Bialy
Also known as:
ca - Catalan: Bialy
de - German: Bialy
es - Spanish: Bialy
fa - Persian: بیالی
he - Hebrew: ביאלי
ja - Japanese: ビアリ
jv - Javanese: Biały
pl - Polish: Bialy
pt - Portuguese: Bialy
tr - Turkish: Bialy
vi - Vietnamese: Bialy
Category: bread (bread roll)
Cuisine: Polish
Associated cuisines: Polish
Area: Poland
Countries: Poland
Region: Eastern Europe

A chewy yeast roll bearing similarity to the bagel, it has a diameter of up to 15 centimetres (6 in). It is simply baked with a depression in the middle. It is also usually covered with onion flakes. Before baking, the depression is sometimes filled with diced onion and other ingredients, such as garlic, poppy seeds, or bread crumbs.

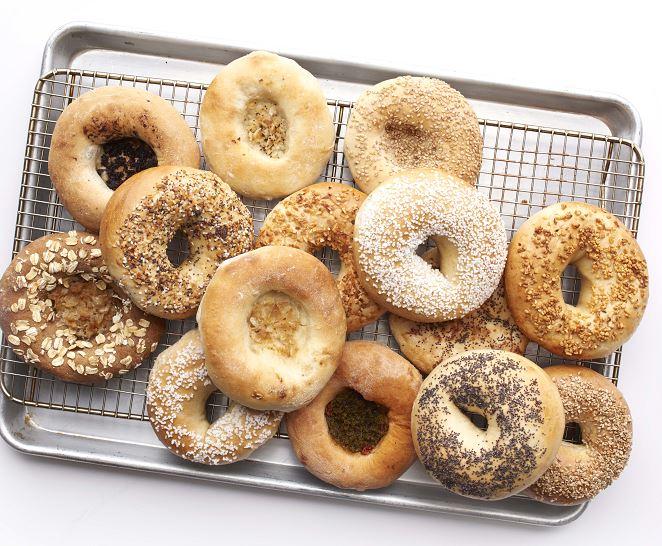
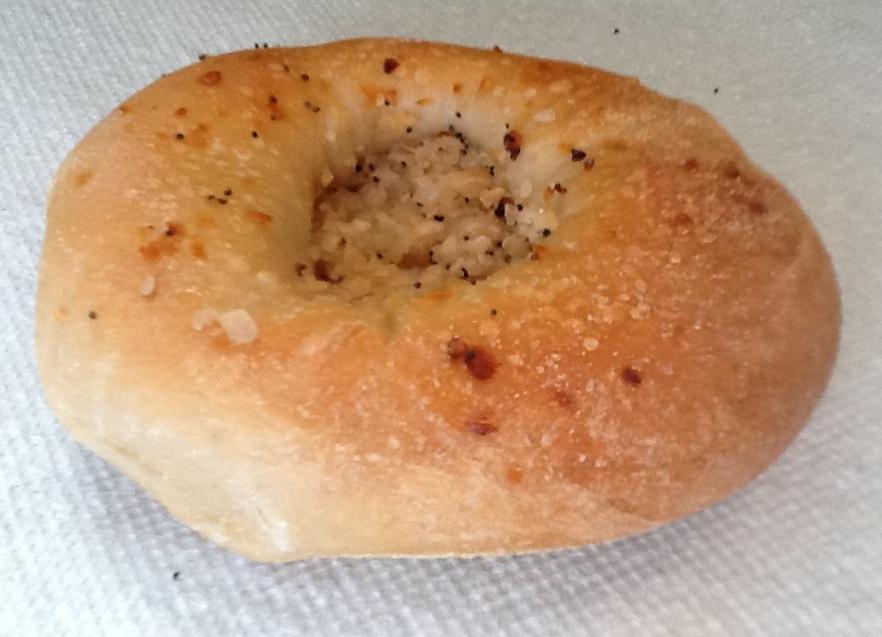
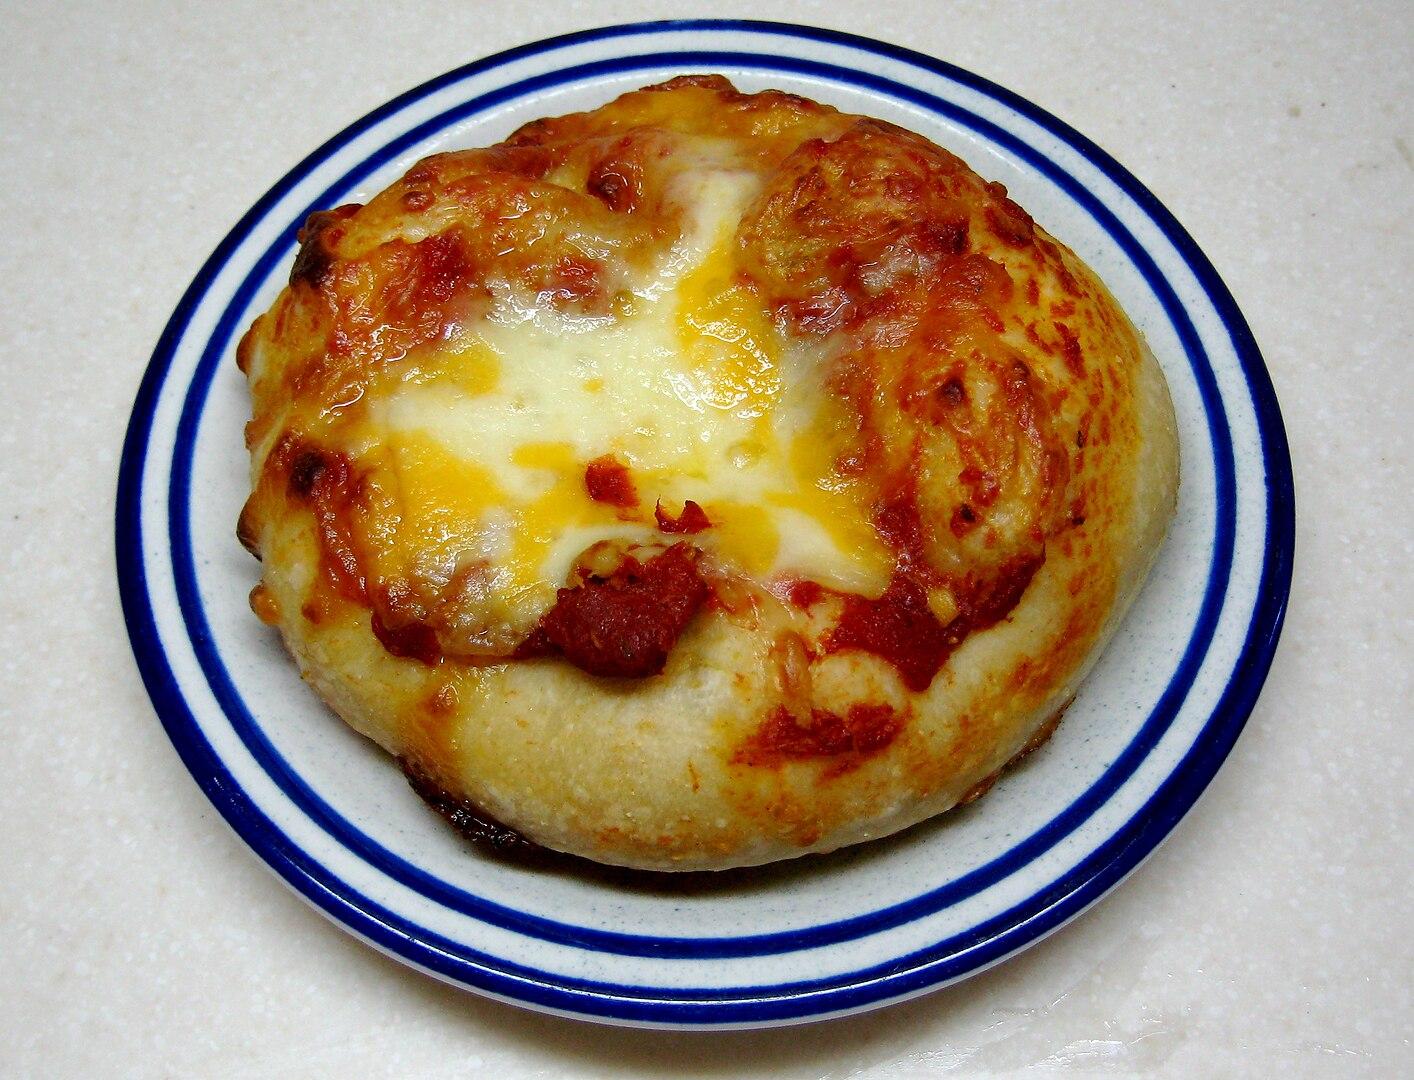
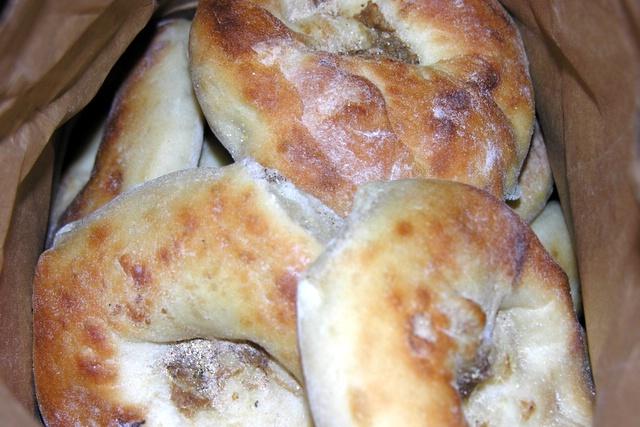